Óli Niklái Skaalum

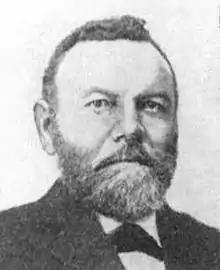

Óli Niklái Skaalum (April 29, 1849 – January 29, 1924) was a Faroese teacher and a politician for the Union Party.